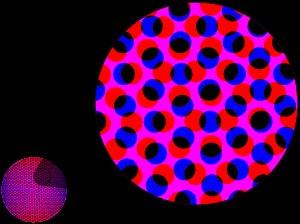
Le Benday ou Ben-Day est une technique d'impression tramée permettant l’obtention d'une couleur sans dégradés, datant de 1879 et nommée d'après l'illustrateur et imprimeur Benjamin Henry Day Junior, fils de l'imprimeur et patron de presse new-yorkais Benjamin Henry Day.